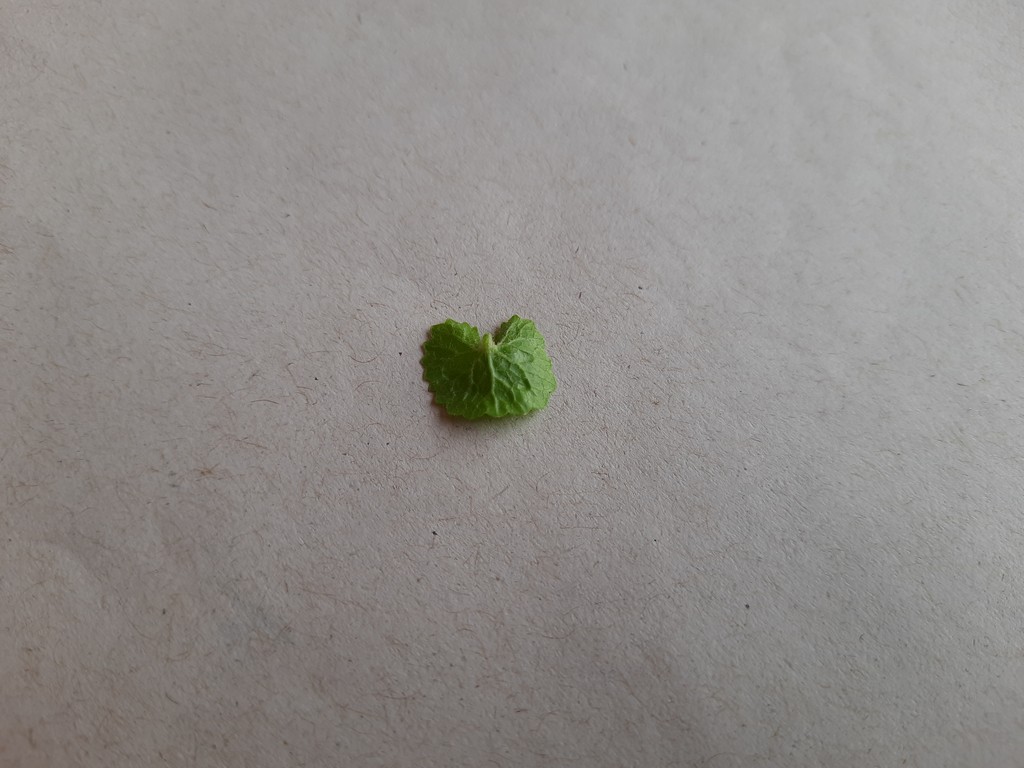
Label: Healthy